Music of Cuba

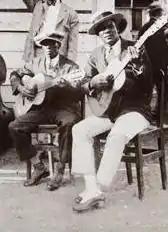
Guitar and Tres

In a similar way as the first Spanish song-dances spread from the cities to the countryside, also the characteristics of the Cuban Guaracha, that enjoyed great popularity in Havana, began to spread to the rural areas in an undetermined time during the 19th century. This process was not difficult if one considers how close to one another the urban and the rural areas in Cuba were at that time. That was why the Cuban peasants (guajiros) began to include in their parties called "guateques" or "changüís", and in feasts such as the "fiestas patronales" (patron saint celebrations) and the "parrandas", some rumbitas (little rumbas) that were very similar to the urban Guarachas, which binary meter contrasted with the ternary beat of their traditional "tonadas" and "zapateos".